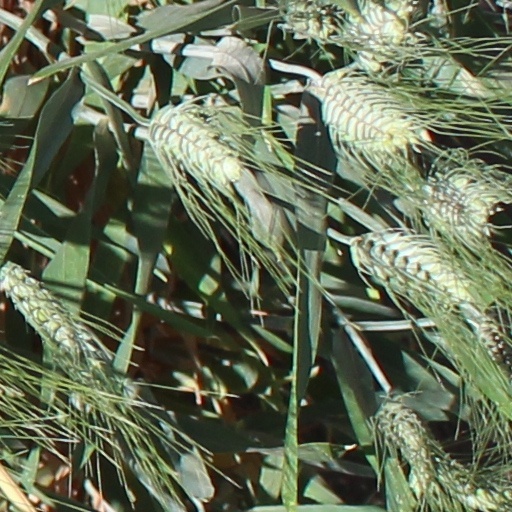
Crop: wheat